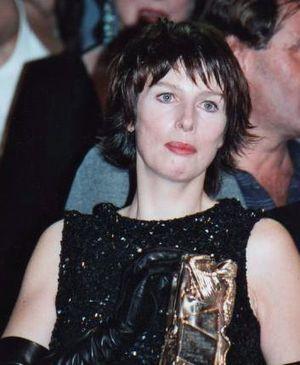
Karin Viard, actrice française, à la cérémonie des Césars 2000
Le Festival de Cannes 2003, 56ᵉ édition du festival, a lieu du 11 au 25 mai 2003. Le président du jury est le metteur en scène et réalisateur français Patrice Chéreau. La maîtresse de cérémonie est l'actrice italienne Monica Bellucci.
Karin Viard, née le 24 janvier 1966 à Rouen, est une actrice française. Révélée dans les années 1990, elle s'est vite fait remarquer grâce à son allure naturelle et sa capacité à aborder des rôles et des univers très différents.